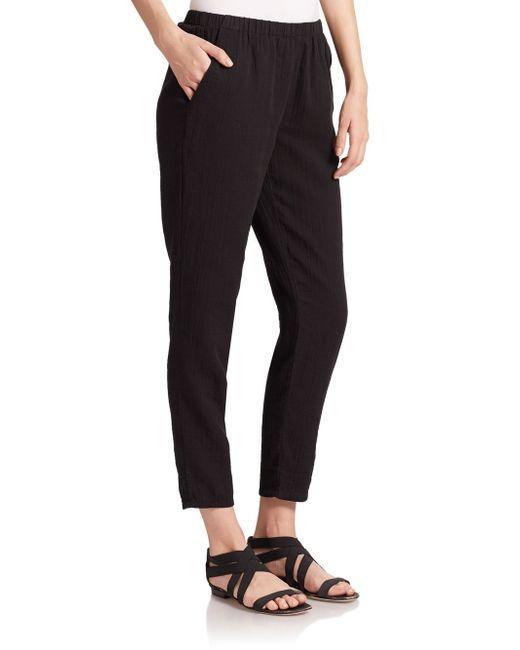
schwarze Damen Trainingshose aus Baumwollmischung regular